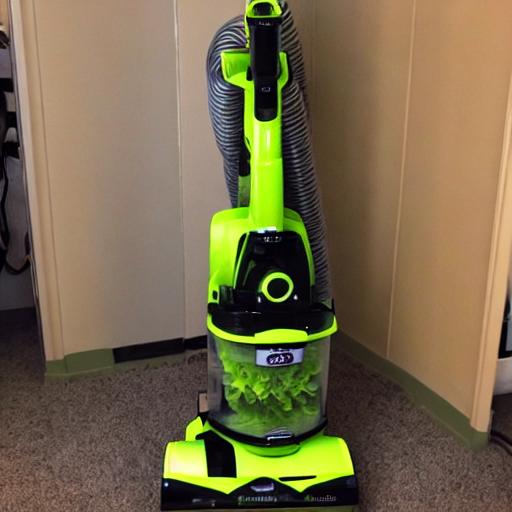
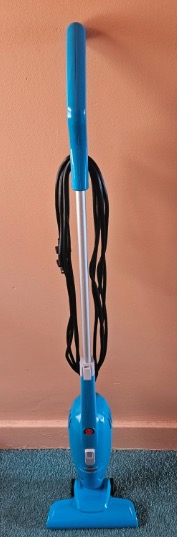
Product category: items_vacuum
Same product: no